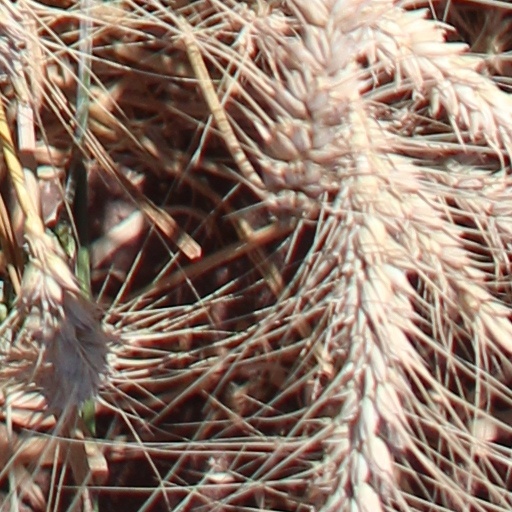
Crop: wheat